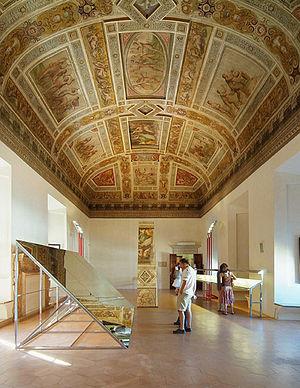
Le château d’Este, appelé aussi château de Saint Michel, est le monument le plus important de Ferrare, un édifice en briques à plan carré doté de quatre tours défensives, situé en plein centre-ville.